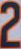
Number: 2